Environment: real
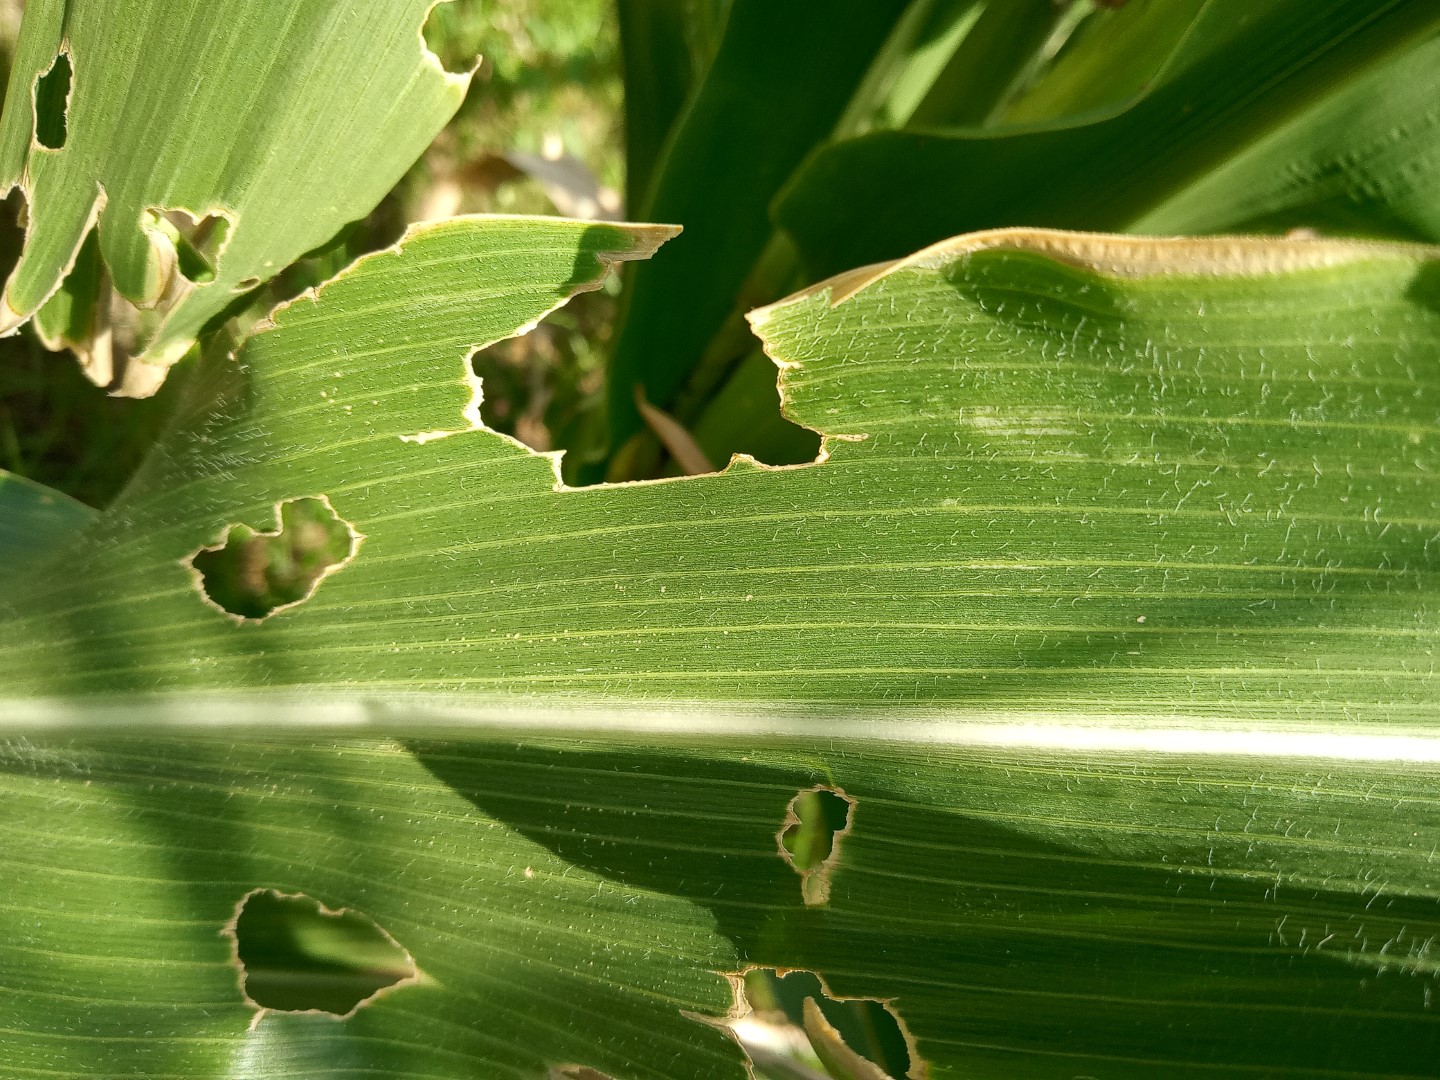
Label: fall_armyworm